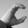
ASL letter: C